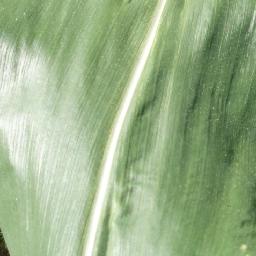
Label: Corn_(Maize)___Healthy